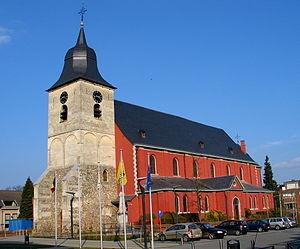
Hoeselt est une commune néerlandophone de Belgique située en Région flamande dans la province de Limbourg.